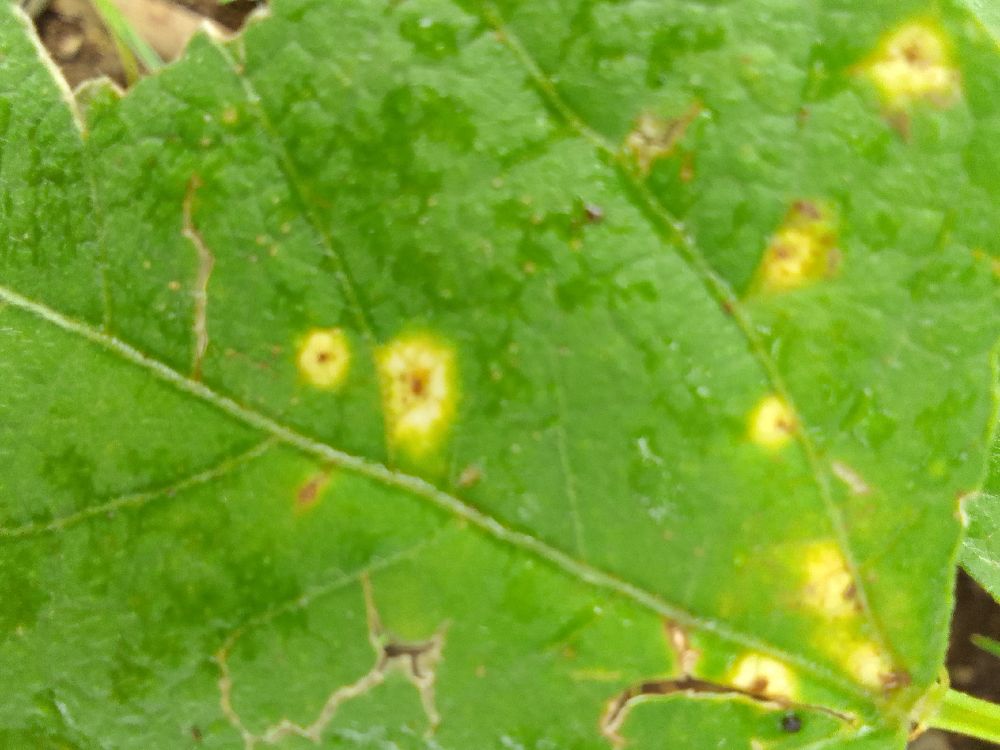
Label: rust